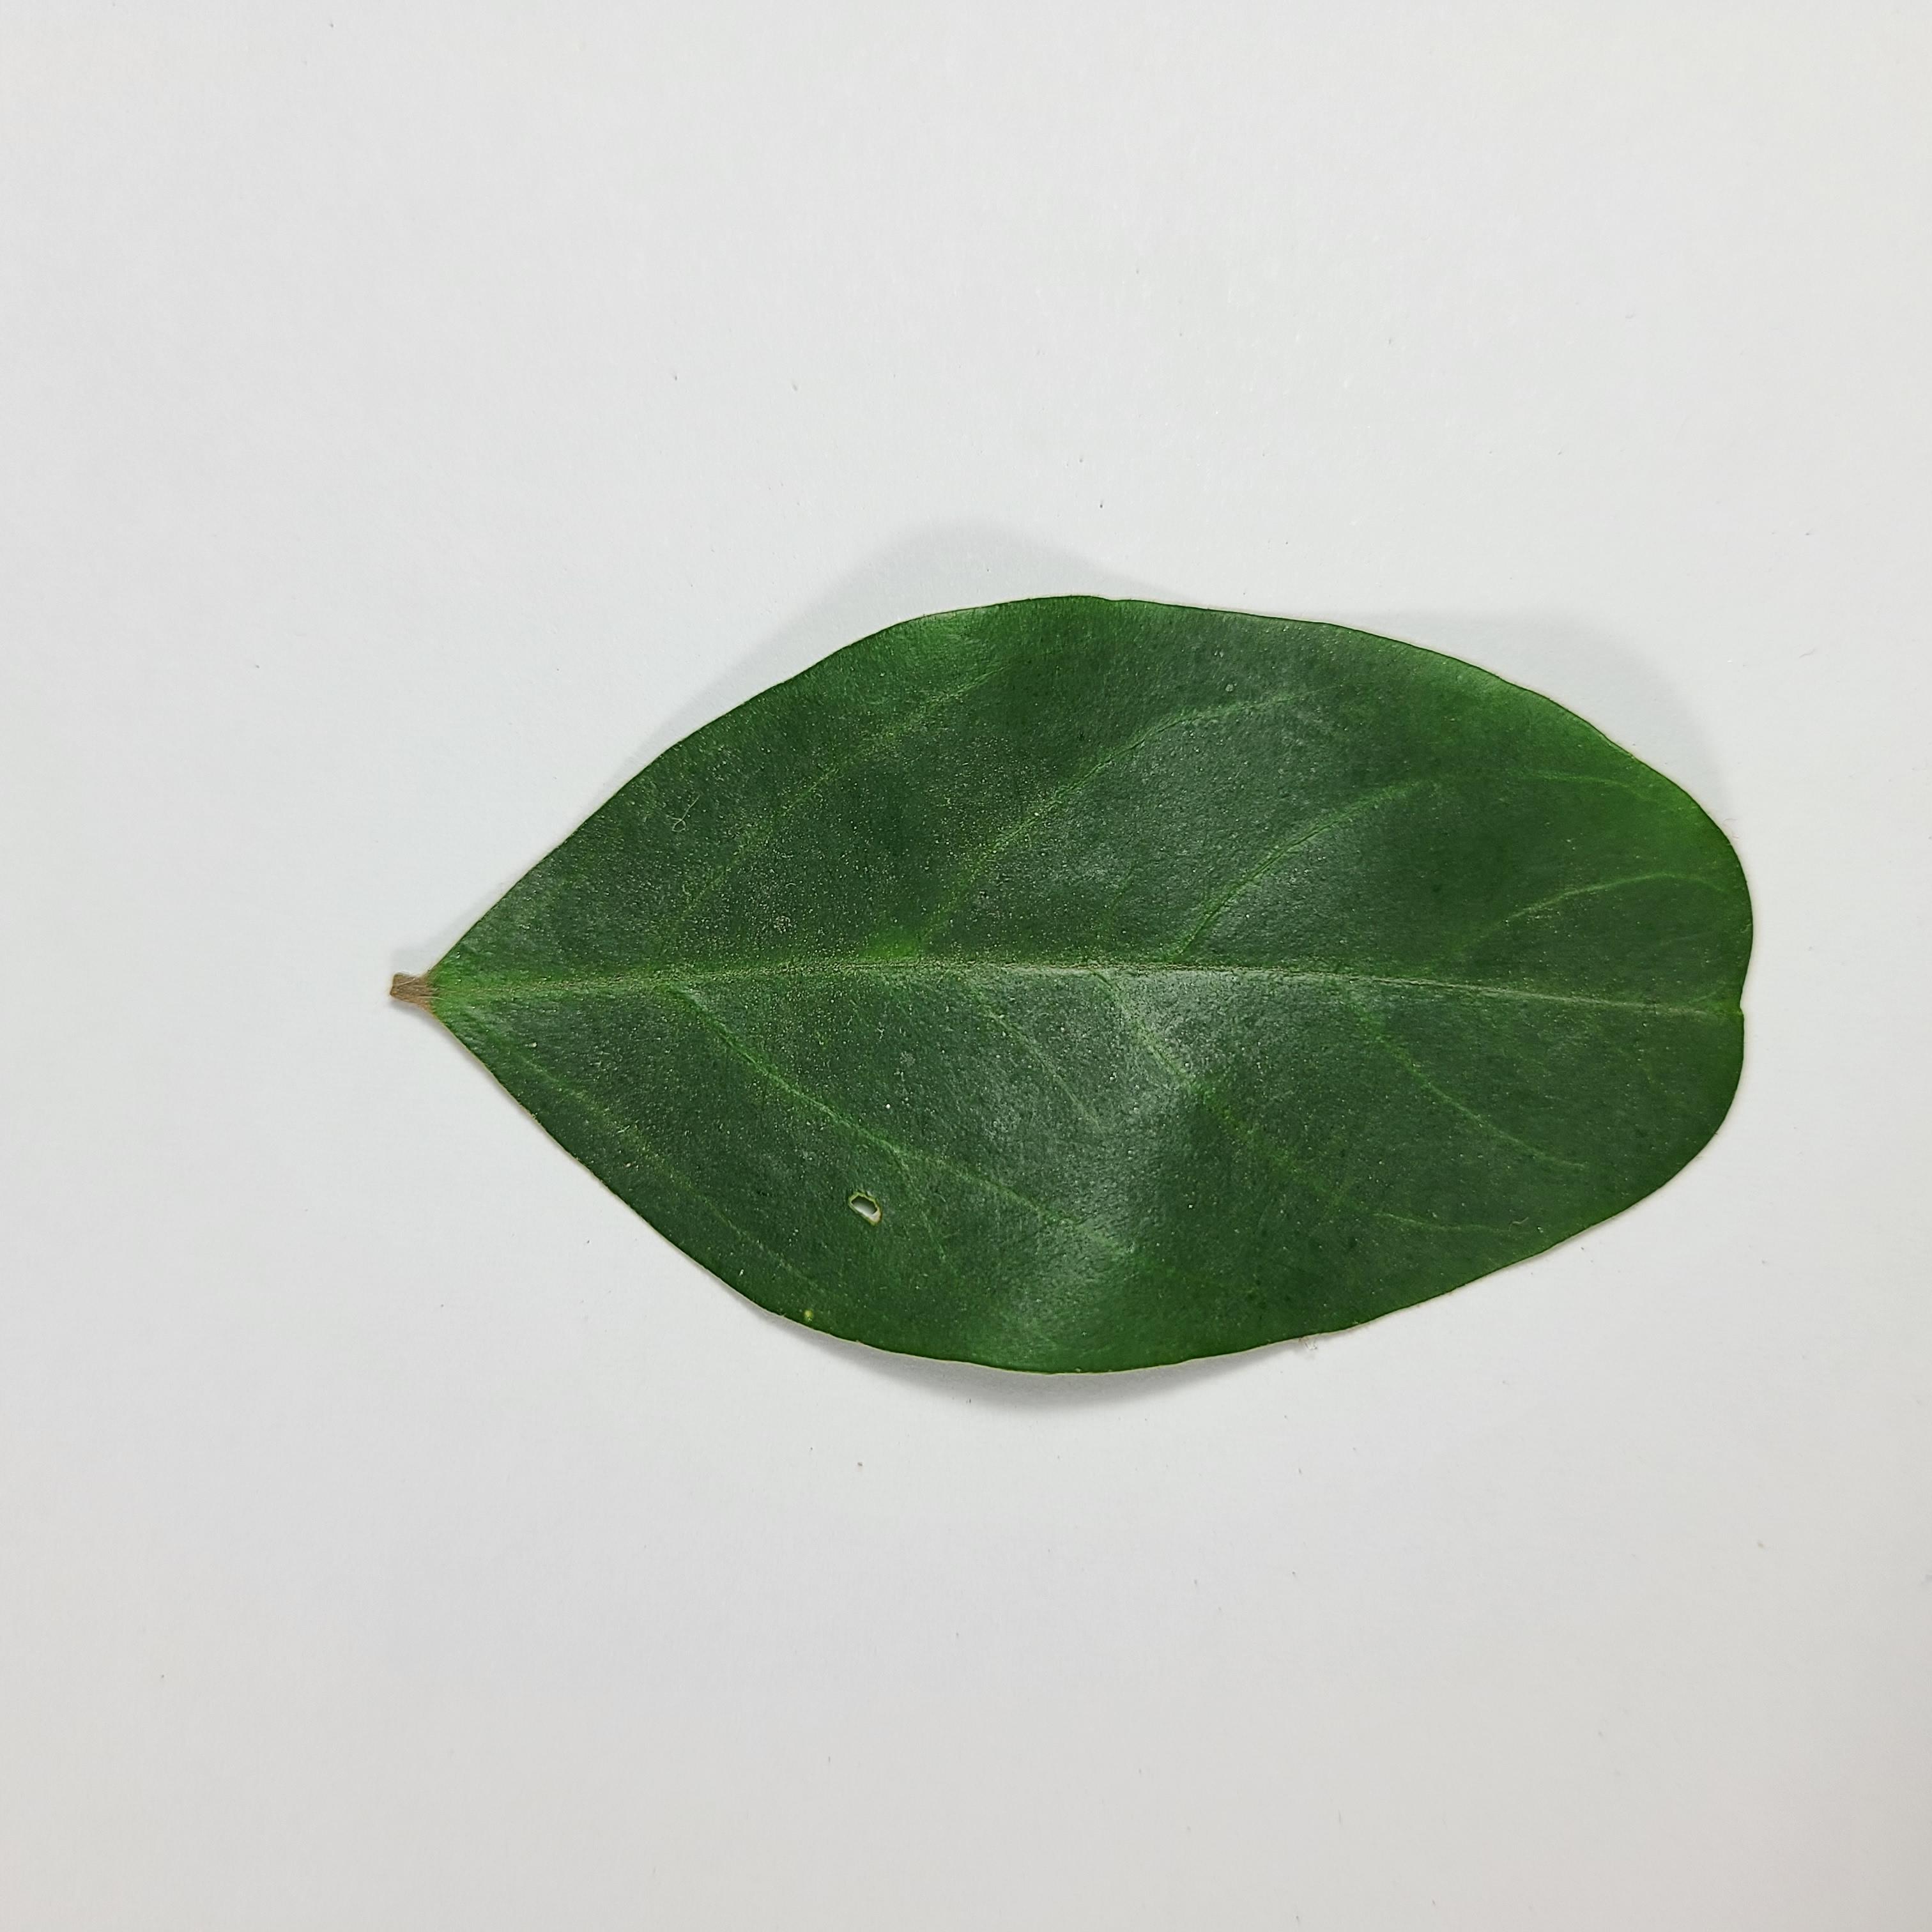
Label: Healthy Leaves